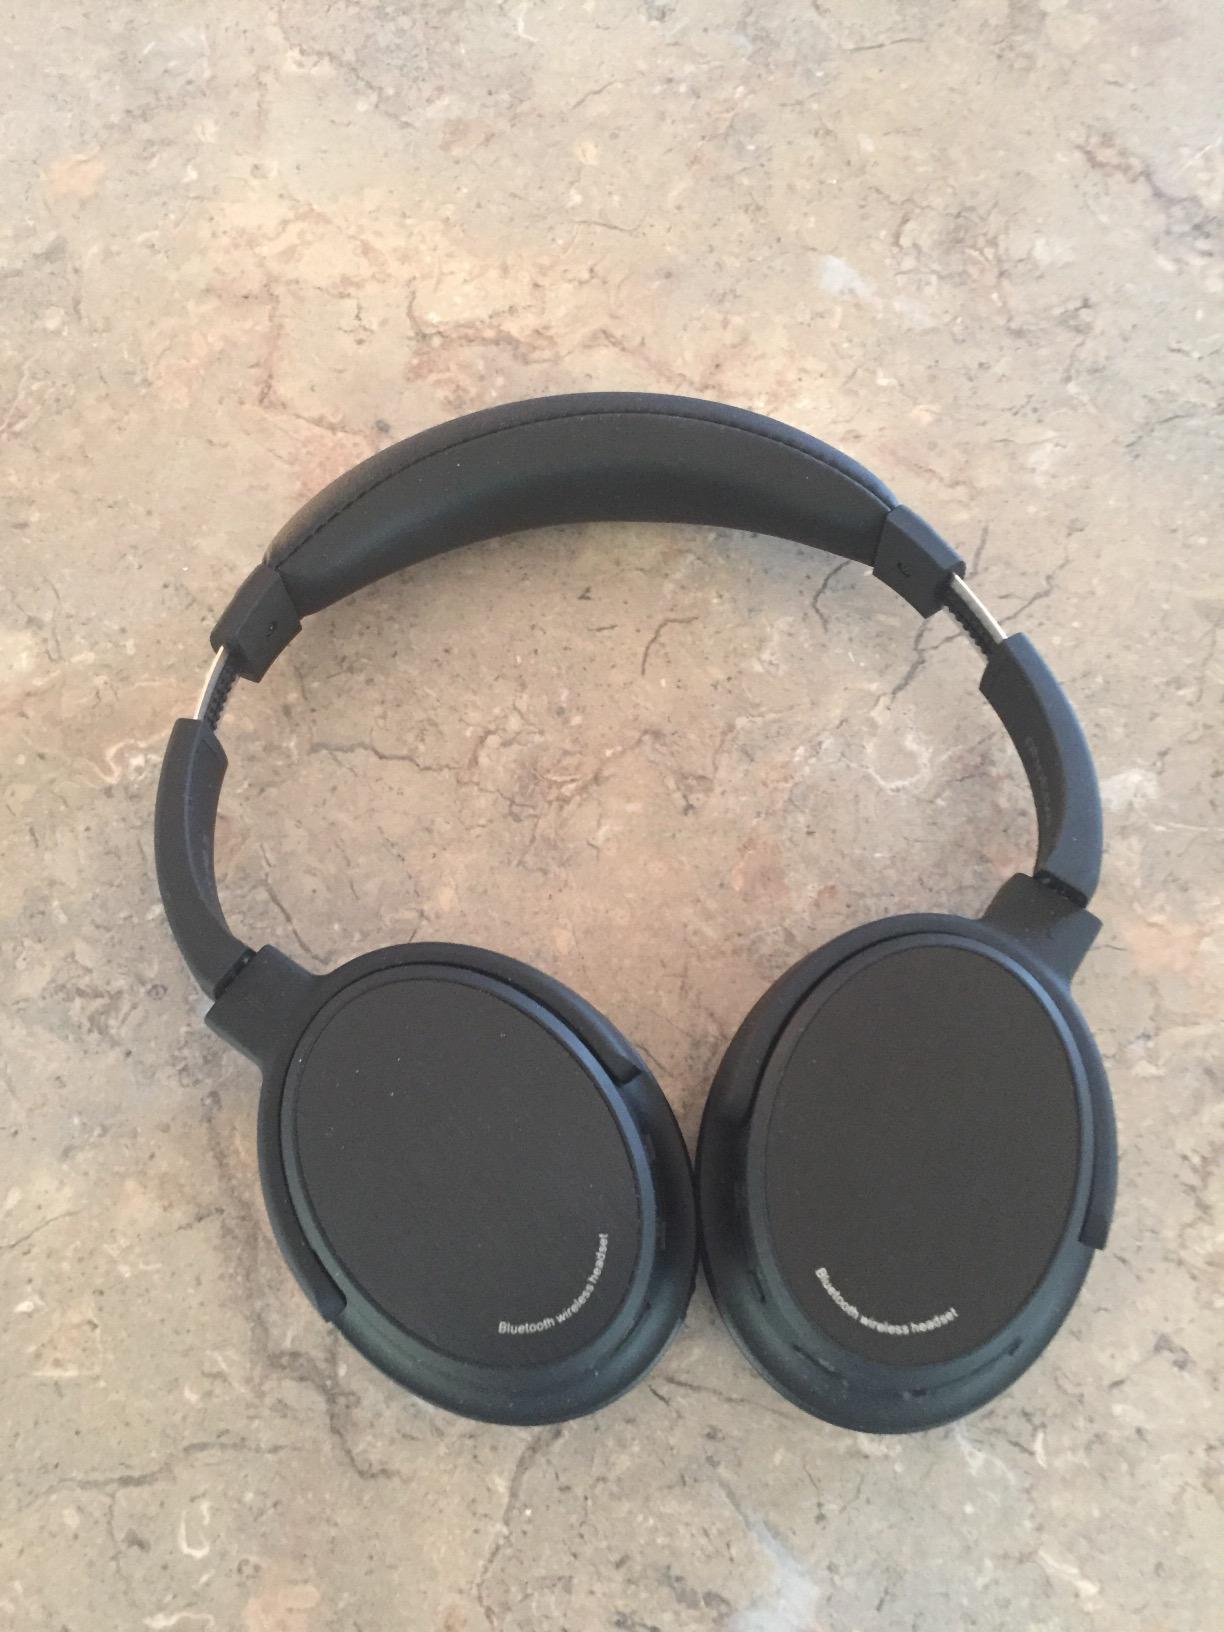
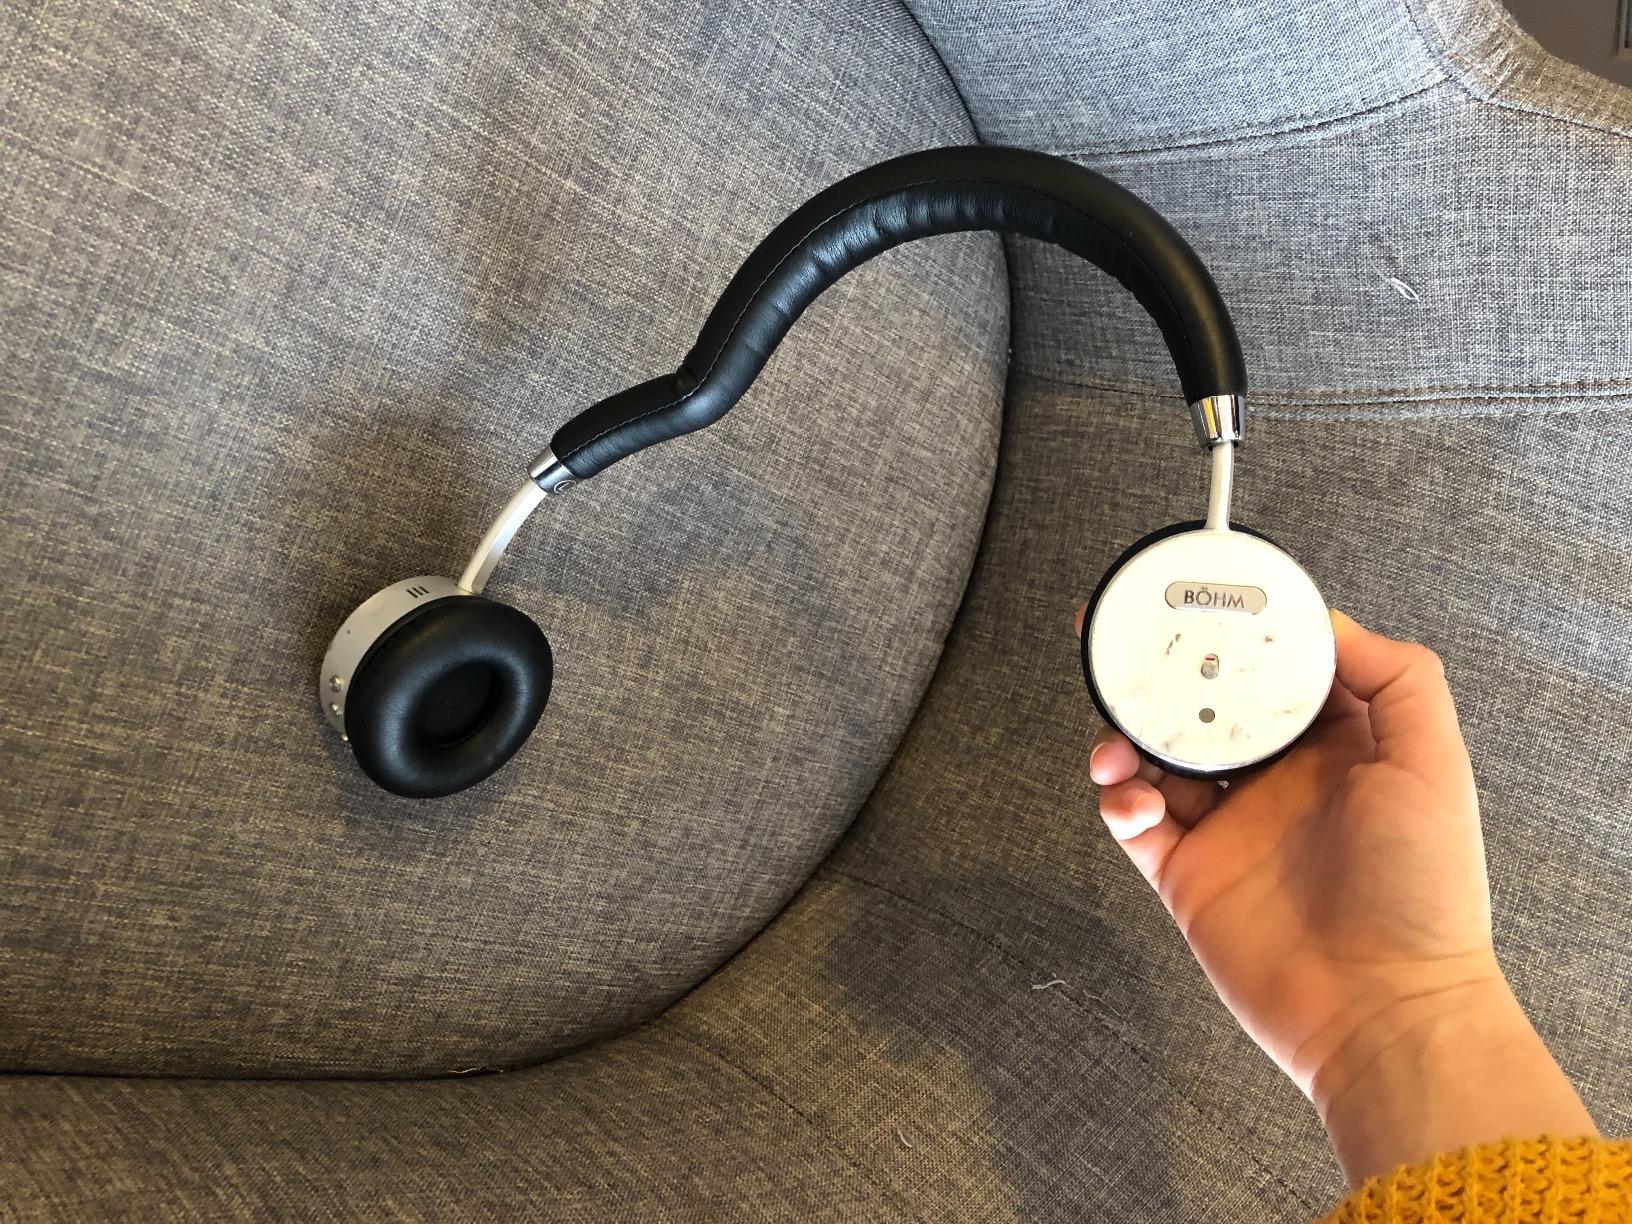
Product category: headphones
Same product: no